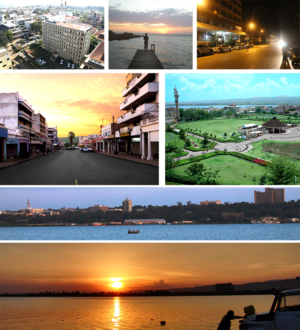
Ville de Kisumu au Kenya 한국어: 키수무 사진
Kisumu, troisième plus grande ville du Kenya après Nairobi et Mombasa, est le chef-lieu du comté de Kisumu et du district de Kisumu Town West, ainsi que de la circonscription électorale du même nom. Elle fut aussi, jusqu'en 2013, le chef-lieu de l'ancienne province de Nyanza.